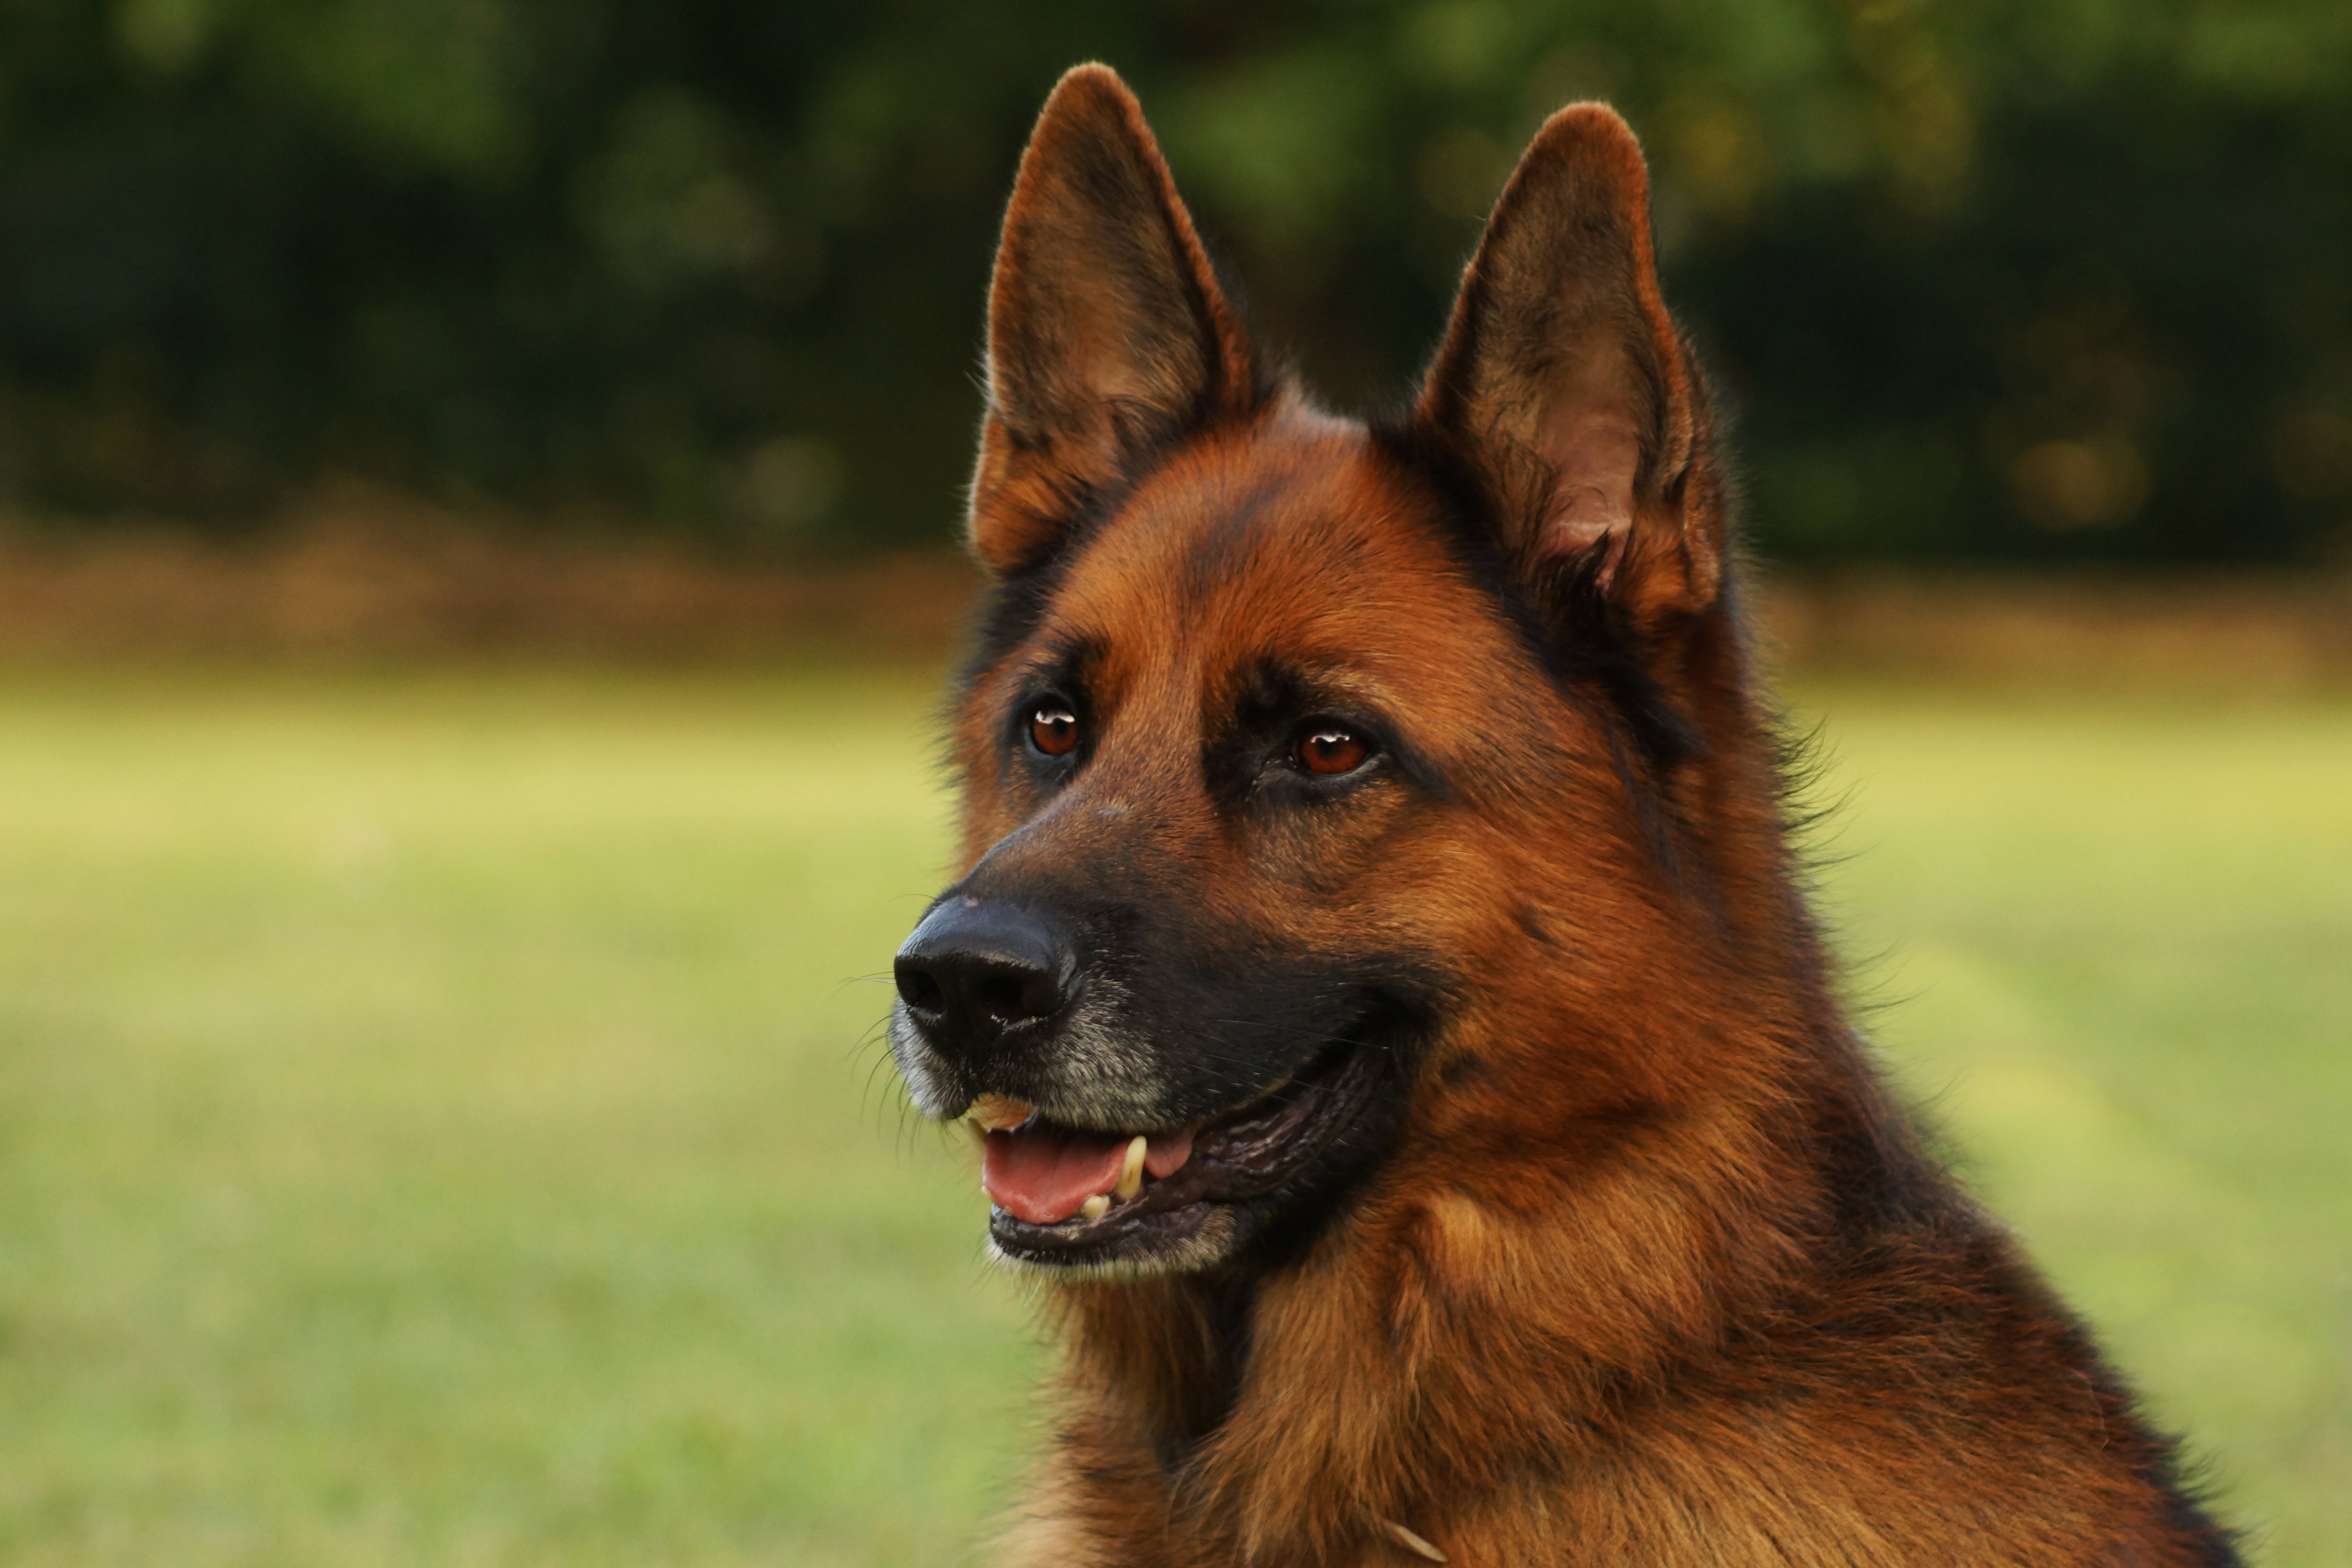
grass, dog, animal, cute, canine, pet, mammal, domestic animal, german shepherd, vertebrate, dog breed, old german shepherd dog, belgian shepherd, belgian shepherd malinois, dog like mammal, carnivoran, dog breed group, shiloh shepherd dog, east european shepherd, german shepherd dog, bohemian shepherd, tervuren